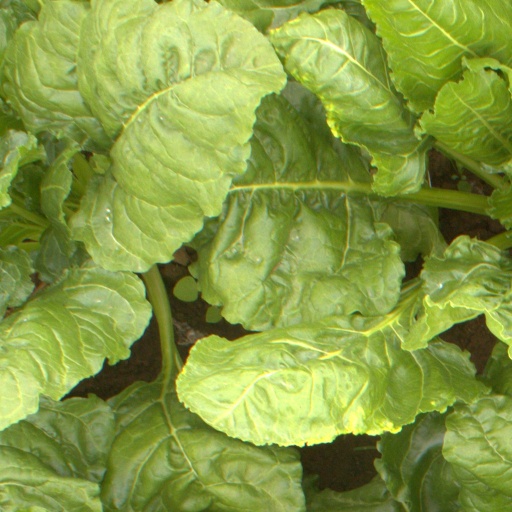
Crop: sugar beet